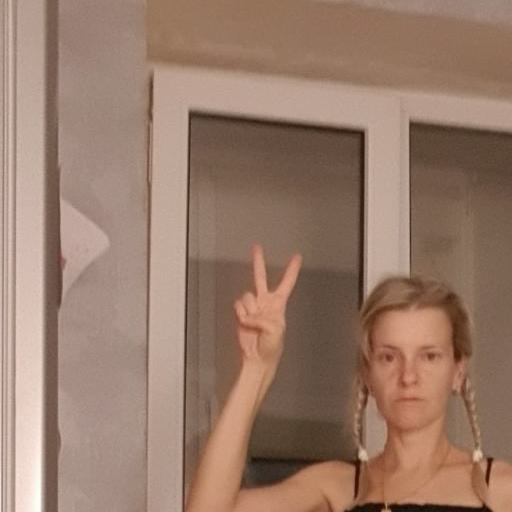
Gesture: peace